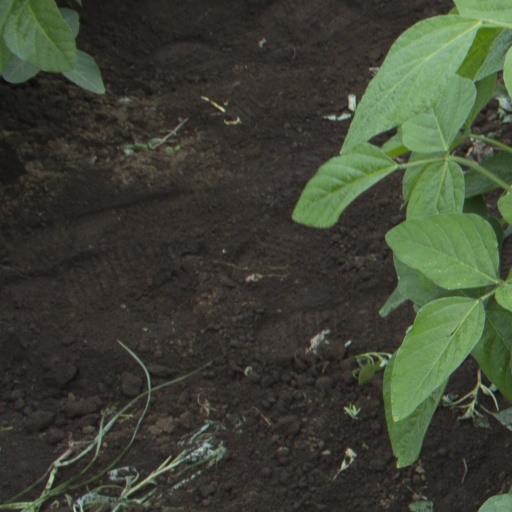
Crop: soybean